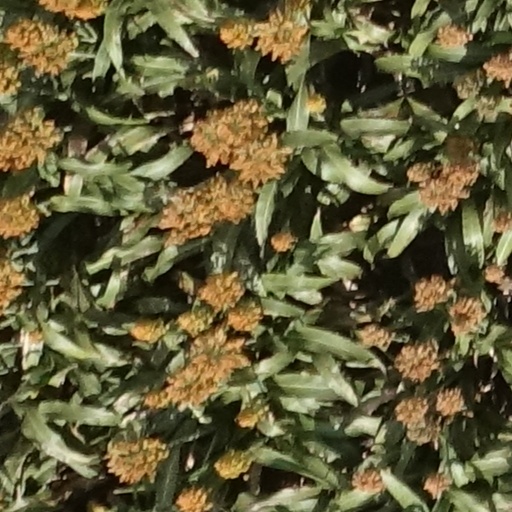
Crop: sorghum